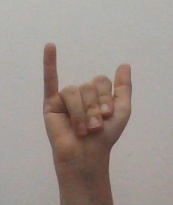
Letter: ya